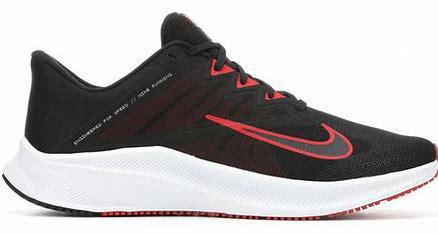
Brand: Nike
Model: Quest 3